Fallon Sherrock

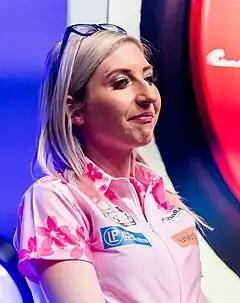
Sherrock in 2022

Fallon Suzanne Michelle Sherrock (born 2 July 1994) is an English professional darts player who competes in Professional Darts Corporation (PDC) events; she has won nineteen Women's Series titles and the 2022 Women's World Matchplay. Sherrock previously participated in British Darts Organisation (BDO) tournaments; she reached the final of the 2015 BDO Women's World Darts Championship, where she was runner-up to Lisa Ashton. She has won the second most PDC Women's Series titles, with twenty.